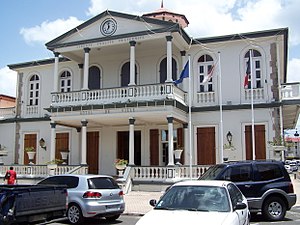
Basse-Terre
Rådhus
Rådhus
Basse-Terre er en mindre fransk provinsby. Den er hovedsæde i departementet Guadeloupe.